McLaren Senna

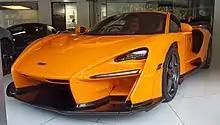
McLaren Senna LM

The McLaren Senna LM is a limited run of the McLaren Senna with 825PS engine, developed by the McLaren Special Operations department. The bodywork has unique content including the front fender louvres and unique exhaust outlets. The McLaren orange livery is a homage to the McLaren F1 LM, which itself is made from inspiration to celebrate the winning F1 GTR that won the 1995 Le Mans. The Senna LM also features polished ports and cylinder heads, OZ center-lock wheels with a retro design, satin-gold-tipped quad exhausts, louvers on the front fenders, the removal of the clear panel in the doors from the standard Senna, titanium panels and LM branding. Power of the 4-liter twin-turbo V8 is now up to , which matches the Senna GTR. Only 35 units were produced, with 5 units to the US market and 7 right-hand drive units. All 5 US Senna LM were delivered to the same person, a VIP client in Florida. That individual still owns 3 of the 5 US Senna LM, with the other two having been resold to other collectors. One of these models was destroyed in a road accident in 2020 by former Formula One driver Adrian Sutil, but was later fully repaired.